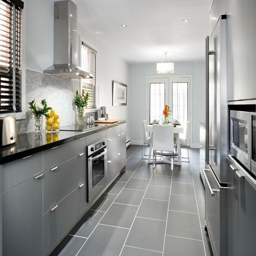
... tan tile or we could get a light grey tile like in the bottom picture